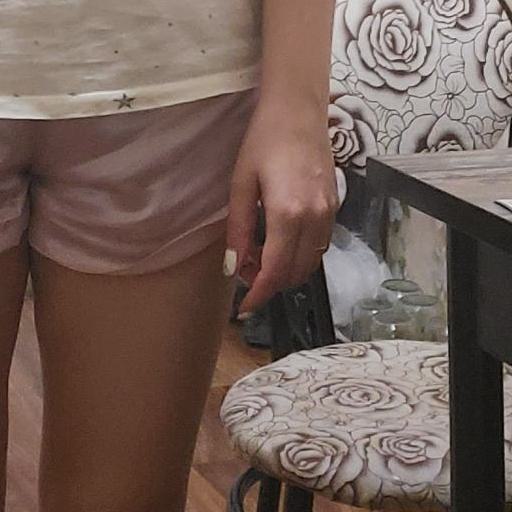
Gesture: no_gesture